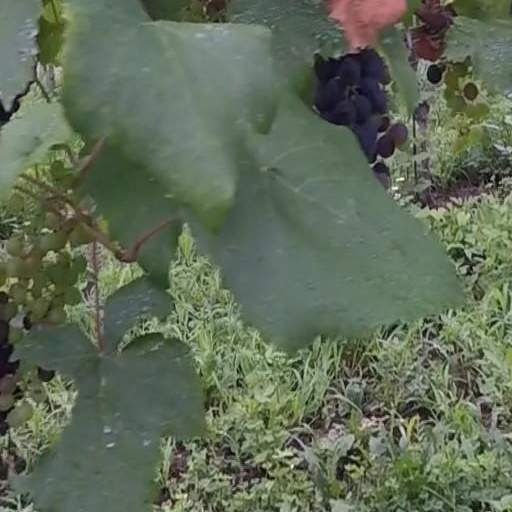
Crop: grape